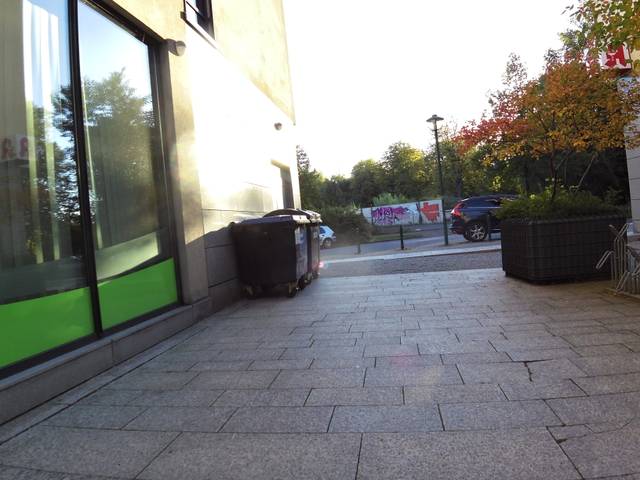
Region: Germany
Coordinates: 51.331, 12.397